Professor (1972 film)

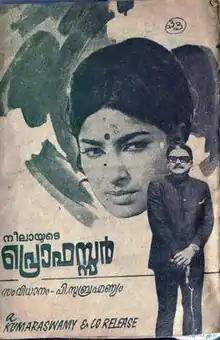
Poster

Professor is a 1972 Indian Malayalam-language film, directed and produced by P. Subramaniam. The film stars Sharada, Gemini Ganesan, Thikkurissy Sukumaran Nair and Baby Rajashree. The film had musical score by G. Devarajan.